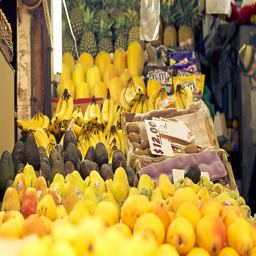
a table full of different kinds of yellow fruit.
A row of baskets that include pears, avocados and bananas.
A variety of different colorful fruits on display.
An assortment of fruit with oranges and bananas
A display at a grocery store filled with lots of fresh fruits and avocados.